Lochleven Castle

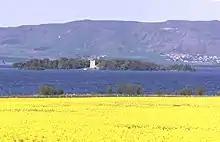
Looking across fields of oilseed rape to Loch Leven Castle

From around 1546, Margaret Erskine and her son William Douglas built a house on the shore of the Loch which was known as "Newhouse" The "Newhouse" replaced the island castle as the legal centre of the estate in 1619. On 12 May 1589, William Douglas, now 6th Earl of Morton, entertained the Danish Admiral Peder Munk at the Newhouse. He had been to Falkland Palace taking possession of the property as part of the king's "morning gift" to his bride Anne of Denmark.